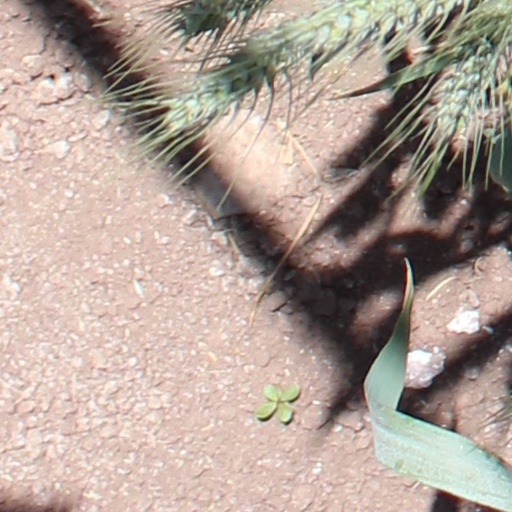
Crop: wheat